Junior Minister (Northern Ireland)

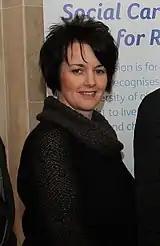
Pam Cameron is the incumbent Junior Minister of Northern Ireland.

The term Junior Minister, in Northern Ireland, is the name given to two positions in the Executive Office, a department in the Northern Ireland Executive answerable to the First Minister and deputy First Minister.